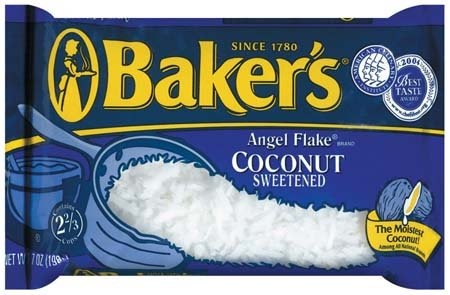
Item Name: Kraft Baking & Canning Baker's Coconut Angel Flake Sweetened - 12 Pack
Bullet Point 1: Baker's Coconut Angel Flake Sweetened
Bullet Point 2: Net Wt 7 Oz
Bullet Point 3: 12 of 7 Oz
Value: 84.0
Unit: Ounce

Price: 75.21